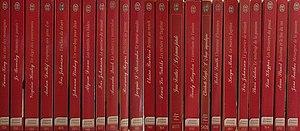
Quelques volumes J'Ai lu de la collection 'Aventure et Passion'.
J'ai lu est une maison d'édition généraliste française basée à Paris. Elle est créée en 1958 par Frédéric Ditis à la demande d'Henri Flammarion et est principalement destinée à l'édition de livres au format poche.